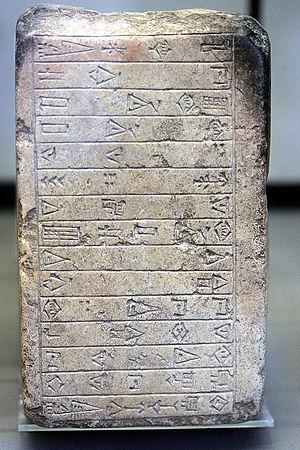
Les Gutis, terme issu de l'ancien akkadien qutium ou gutium, était un peuple et une région des monts Zagros, dans le voisinage de la Mésopotamie à la fin du IIIᵉ millénaire av. J.-C. et durant les siècles suivants. Leur origine et leur culture sont inconnues. Devenu un terme générique pour désigner les populations montagnardes de certaines régions du Zagros, « Gutis » a servi à désigner au Iᵉʳ millénaire av. J.-C. dans les documents babyloniens et assyriens plusieurs peuples sans rapport avec les Gutis originels. Cela est dû en grande partie au fait que les Gutis sont devenus dans la littérature mésopotamienne une figure exemplaire du « barbare ».